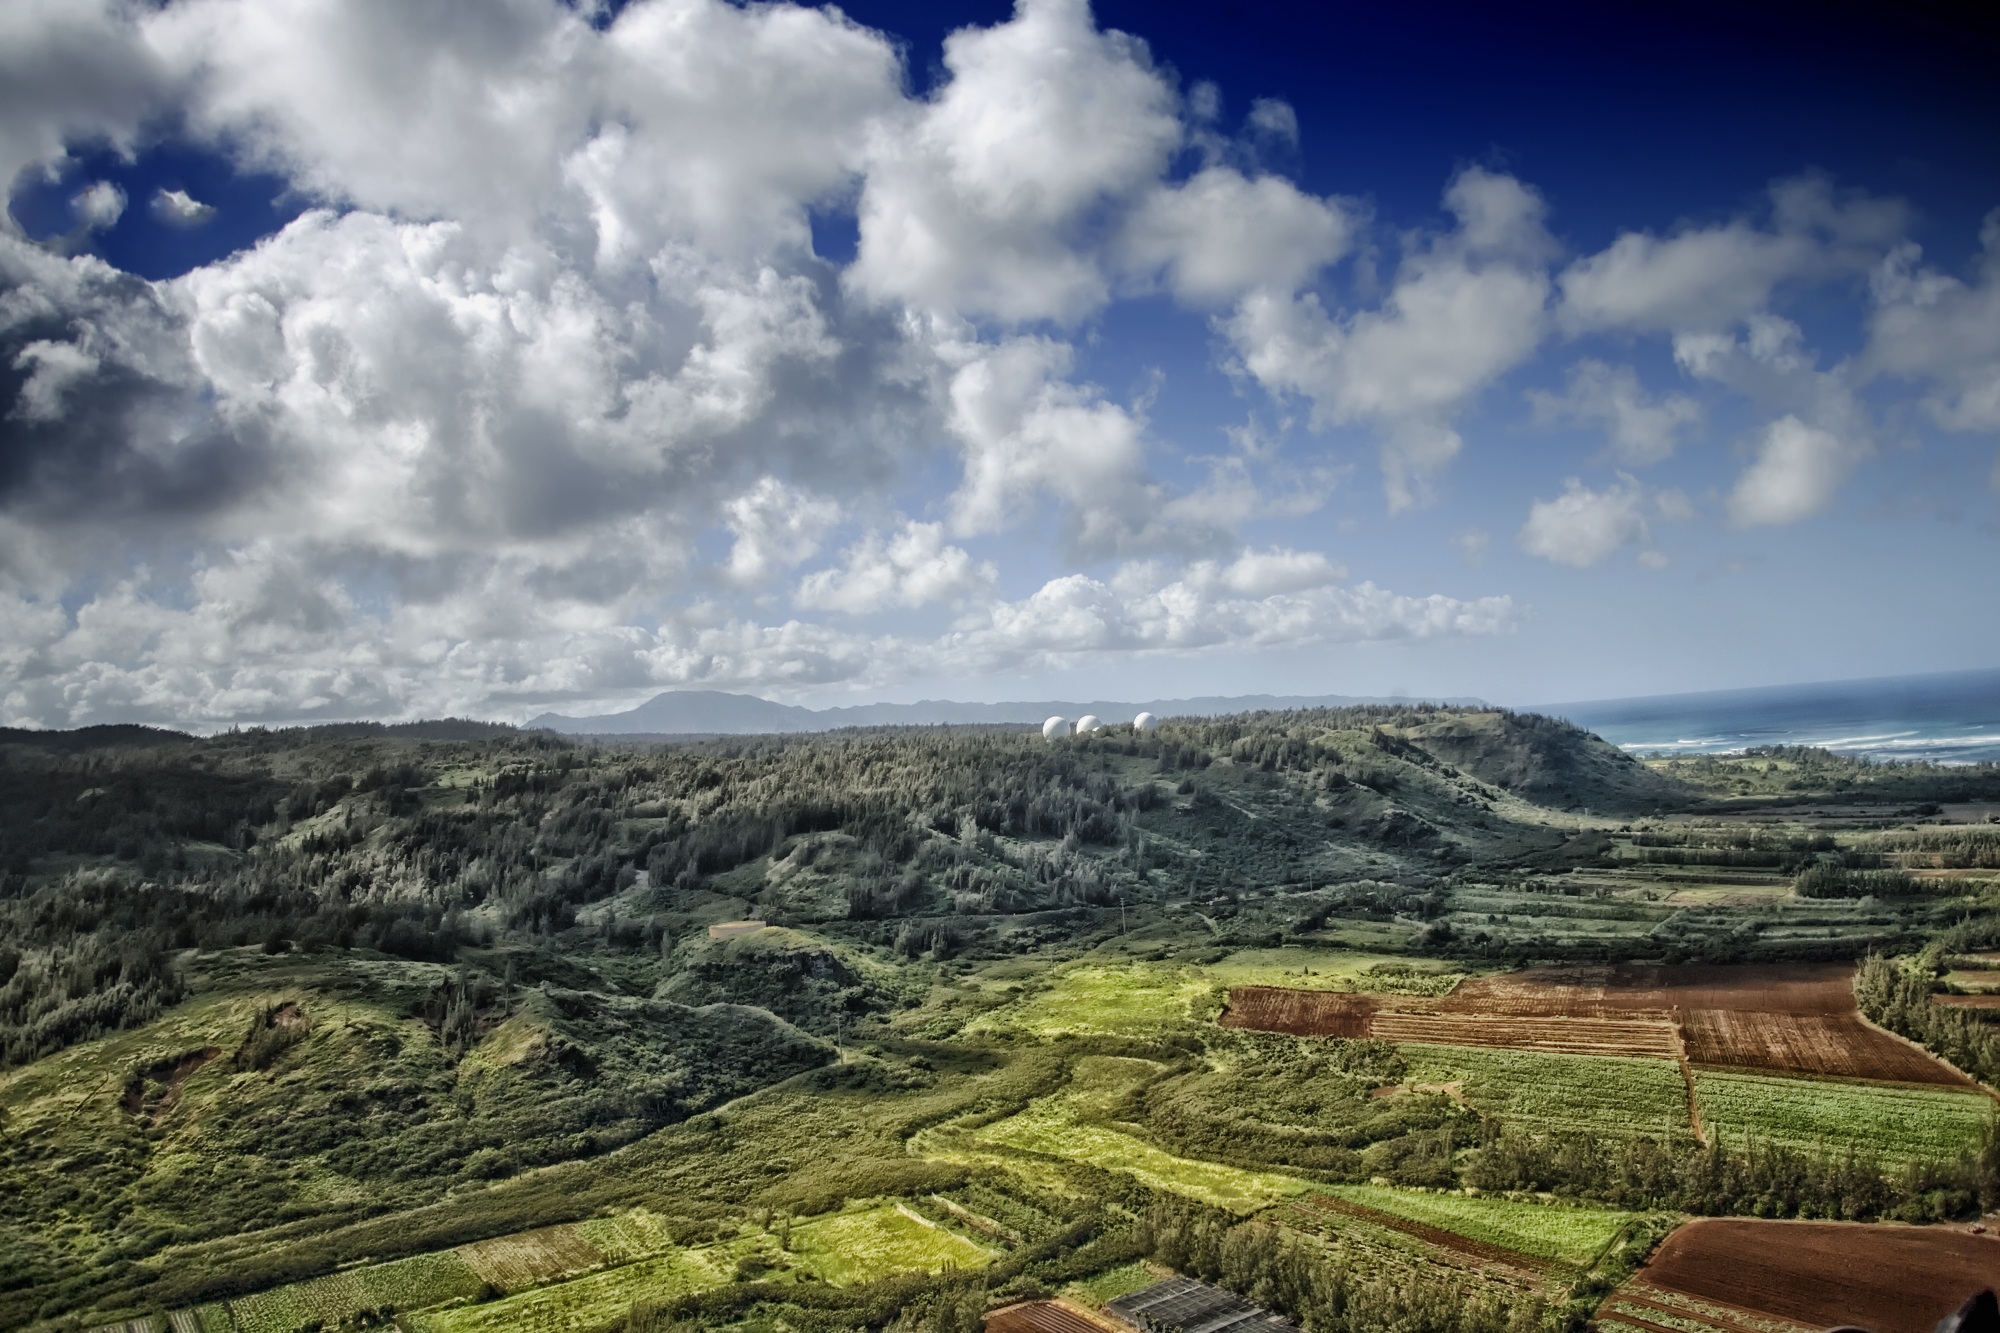
landscape, sea, nature, ocean, horizon, mountain, cloud, sky, field, hill, valley, mountain range, panorama, farming, scenic, tropical, hawaii, agriculture, highland, plain, outdoors, hdr, clouds, mountains, grassland, plateau, vista, tropics, rural area, landform, aerial photography, pineapple fields, geographical feature, mountainous landforms